Paglaum Sports Complex

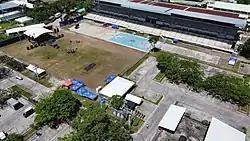
Paglaum Sports Complex, 2022

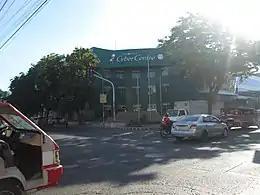
Negros First CyberCentre IT and BPO Hub

The Paglaum Stadium hosted various football events, such as the 1991 Philippines International Cup and the football event of the 2005 Southeast Asian Games.